HMAS Hobart (D 39)

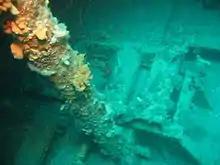
"Hobart"'s galley in 2010

"Hobart" paid off on 12 May 2000. She was given to the South Australian Government by the federal Department of Defence in August 2000.